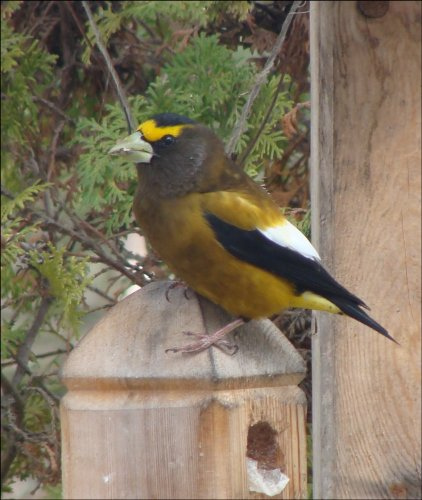
this bird is fat with brown belly, yellow eyebrow and tricolor wings.
this bird is yellow and black and has a very short beak.
this bird is black and yellow in color with a over sized grey beak and black eye rings.
bird has a black head with yellow eyebrow, yellow torso, and black wings with white stripethe bird has a golden yellow breast and belly, a black tail, and a short white beak.
this bird has wings that are black and white and has a yellow crown
this bird has wings that are black and white and has a yellow body
this bird has wings that are black and white and has a yellow belly
this bird has wings that are black and white and has a yellow belly
this bird has a thick pointed bill, with a brown breast.
Species: Evening Grosbeak